Yo-Mobile

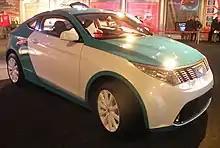
Yo-mobile coupe

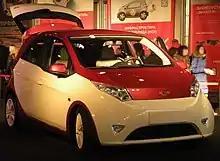
Yo-mobile hatchback

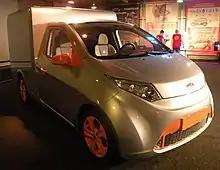
Yo-mobile truck

The Yo-mobile (Yo-mobil) was a planned series type hybrid electric car that was going to be produced by the Russian "Yo-auto". The company was a joint venture between SKD truck maker Yarovit and the ONEXIM investment group.